Happiness (2016 film)

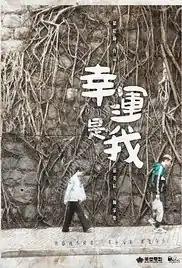
Film poster

Happiness is a 2016 Hong Kong drama film directed and written by Andy Lo. Centred around the story of a cognitive disorder patient, the film stars Kara Wai, Carlos Chan and Cya Liu. It was released on 8 September 2016.